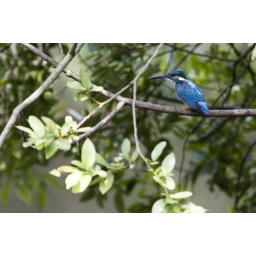
A blue kingfisher standing on a bush above the lake, searching for fish.